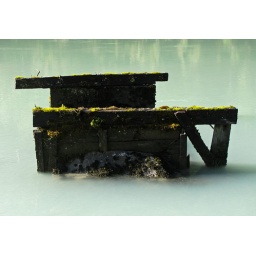
Small wooden piece sitting in a small glacier produced lake in the carretera austal in the south of patagonia